William Everett Potter

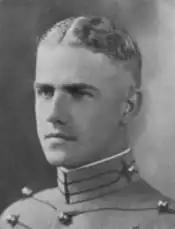
At West Point in 1928

Potter entered the United States Military Academy at West Point on 2 July 1923. While there he acquired the nickname "Joe", as Joe Potter was the name of the barracks' janitor. In his senior year he was a cadet captain in charge of a company of plebes. He was suspended for a year in September 1926 for hazing them by making them run up and down three flights of stairs. He returned to West Point in 1927 with the rank of cadet private. He graduated on 9 June 1928, ranked 26th in his class, and was commissioned as a second lieutenant in the United States Army Corps of Engineers. He was given permission to wear the 1927 class ring.